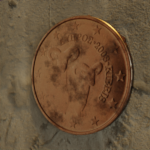
Coin value: 5cents
Country: cy
Edition: standard